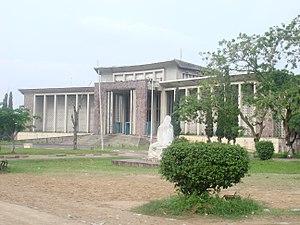
L'université de Kinshasa, communément appelée UNIKIN, est un établissement francophone d'enseignement supérieur universitaire situé dans la ville de Kinshasa en République démocratique du Congo. Fondée en 1954, elle s'appelait à l'origine l'Université Lovanium.
Kinshasa, appelée Léopoldville ou Leopoldstad de 1881 à 1966, est la capitale et la plus grande ville de la république démocratique du Congo ; elle s’étend sur 9 965 km². Avec une population estimée en 2020 à 14,3 millions d'habitants, son agglomération urbaine est la troisième la plus peuplée d'Afrique après Le Caire et Lagos, et constitue la plus grande agglomération francophone du monde, en ayant dépassé celle de Paris dans les années 2010, et figure parmi les agglomérations les plus peuplées au monde. Située sur la rive sud du fleuve Congo, au niveau du Pool Malebo, elle fait face à la capitale de la République du Congo, Brazzaville. Les limites de la ville étant très étendues, plus de 90 % de sa superficie sont des espaces ruraux ou forestiers ; les parties urbanisées se trouvent à l'ouest du territoire. Kinshasa a le statut administratif de ville et constitue l'une des 26 provinces du pays. Ses habitants sont nommés les Kinois.
L’histoire urbaine de Kinshasa, retrace la formation des divers quartiers dans la plaine et sur les collines périphériques du Pool Malebo, qui est actuellement la ville de Kinshasa.